Nc186

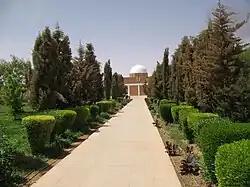
Repsol's administrative building (Sharara-NC186)

NC186 is an oil field located in the southwest of Ubari, Libya. It is operated by Repsol.